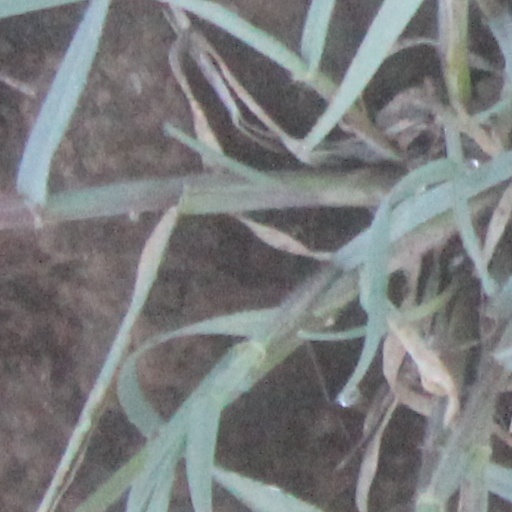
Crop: wheat